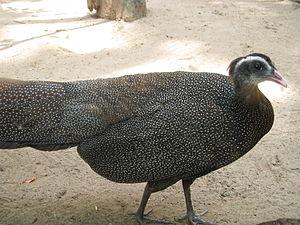
L'Argus ocellé est une espèce d'oiseaux gallinacés de la famille des Phasianidae.